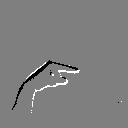
ASL letter: g